Soffy Walleen

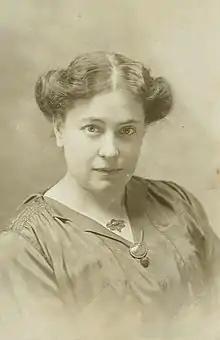

Sophie "Soffy" Christine Elisabeth Walleen née Rosenberg (1861–1940) was a Danish actress who made her début at the Royal Danish Theatre in 1882 as Antoinette in Édouard Pailleron's "Gnisten" ("L'Étincelle"). Gaining popularity thanks to her southern look with sparkling brown eyes and dark hair, she went on to perform in Copenhagen's independent theatres, including Folketeatret, Dagmarteatret and the Kasino before returning to the Royal in 1894. She later became a stage director and a talented instructor. In 1910, Soffy Walleen performed in Norsk Film's short silent film "Magdelene".